History of Baden-Württemberg

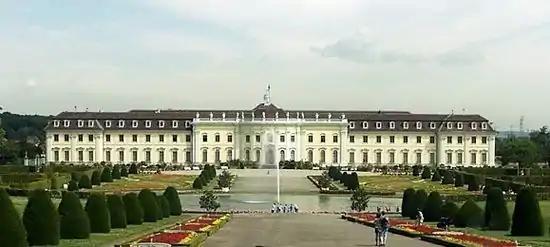
Ludwigsburg Palace and Baroque Gardens, near Stuttgart

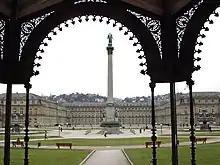
The New Castle, Stuttgart

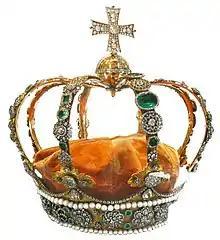
The royal crown of Württemberg

The duchy survived mainly because it was larger than its immediate neighbours. However, it was often under pressure during the Reformation from the Catholic Holy Roman Empire, and from repeated French invasions in the 17th and 18th centuries. Württemberg happened to be in the path of French and Austrian armies engaged in the long rivalry between the Bourbon and Habsburg dynasties.